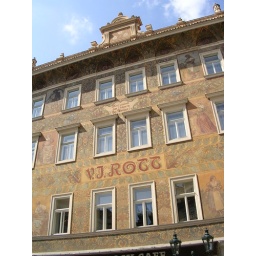
'V.J. Rott' building in prague, hard rock cafe below